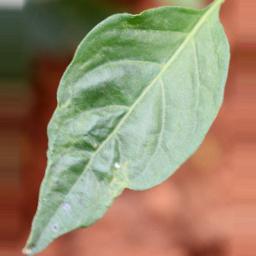
Label: mites_and_trips